Västerås

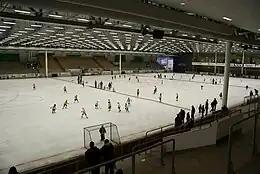
ABB Arena Syd, the largest permanent indoor arena for bandy in Sweden

In 1891, Turbine House, a small hydroelectric dam was built on Svartån, in central Västerås. This early electrification encouraged ASEA, a large electricity equipment manufacturer, to concentrate its operations in Västerås, shifting focus away from Arboga. After the 1988 merger with the power systems company Brown, Boveri & Cie, ASEA became ABB. As a result, Västerås is home to its ABB Swedish subsidiary headquarters. ABB in Västerås maintains production, e.g. robots and drive systems for industry, high-voltage direct current transmission and power grids.